François Arnaud (actor)

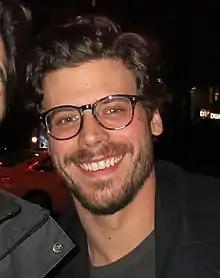
Arnaud in 2018

François Arnaud (born July 5, 1985) is a Canadian actor. He is known for his roles as Cesare Borgia on Showtime's period drama series "The Borgias", Manfred Bernardo on NBC's "Midnight, Texas", and Tommy Castelli on Lifetime's "UnReal".